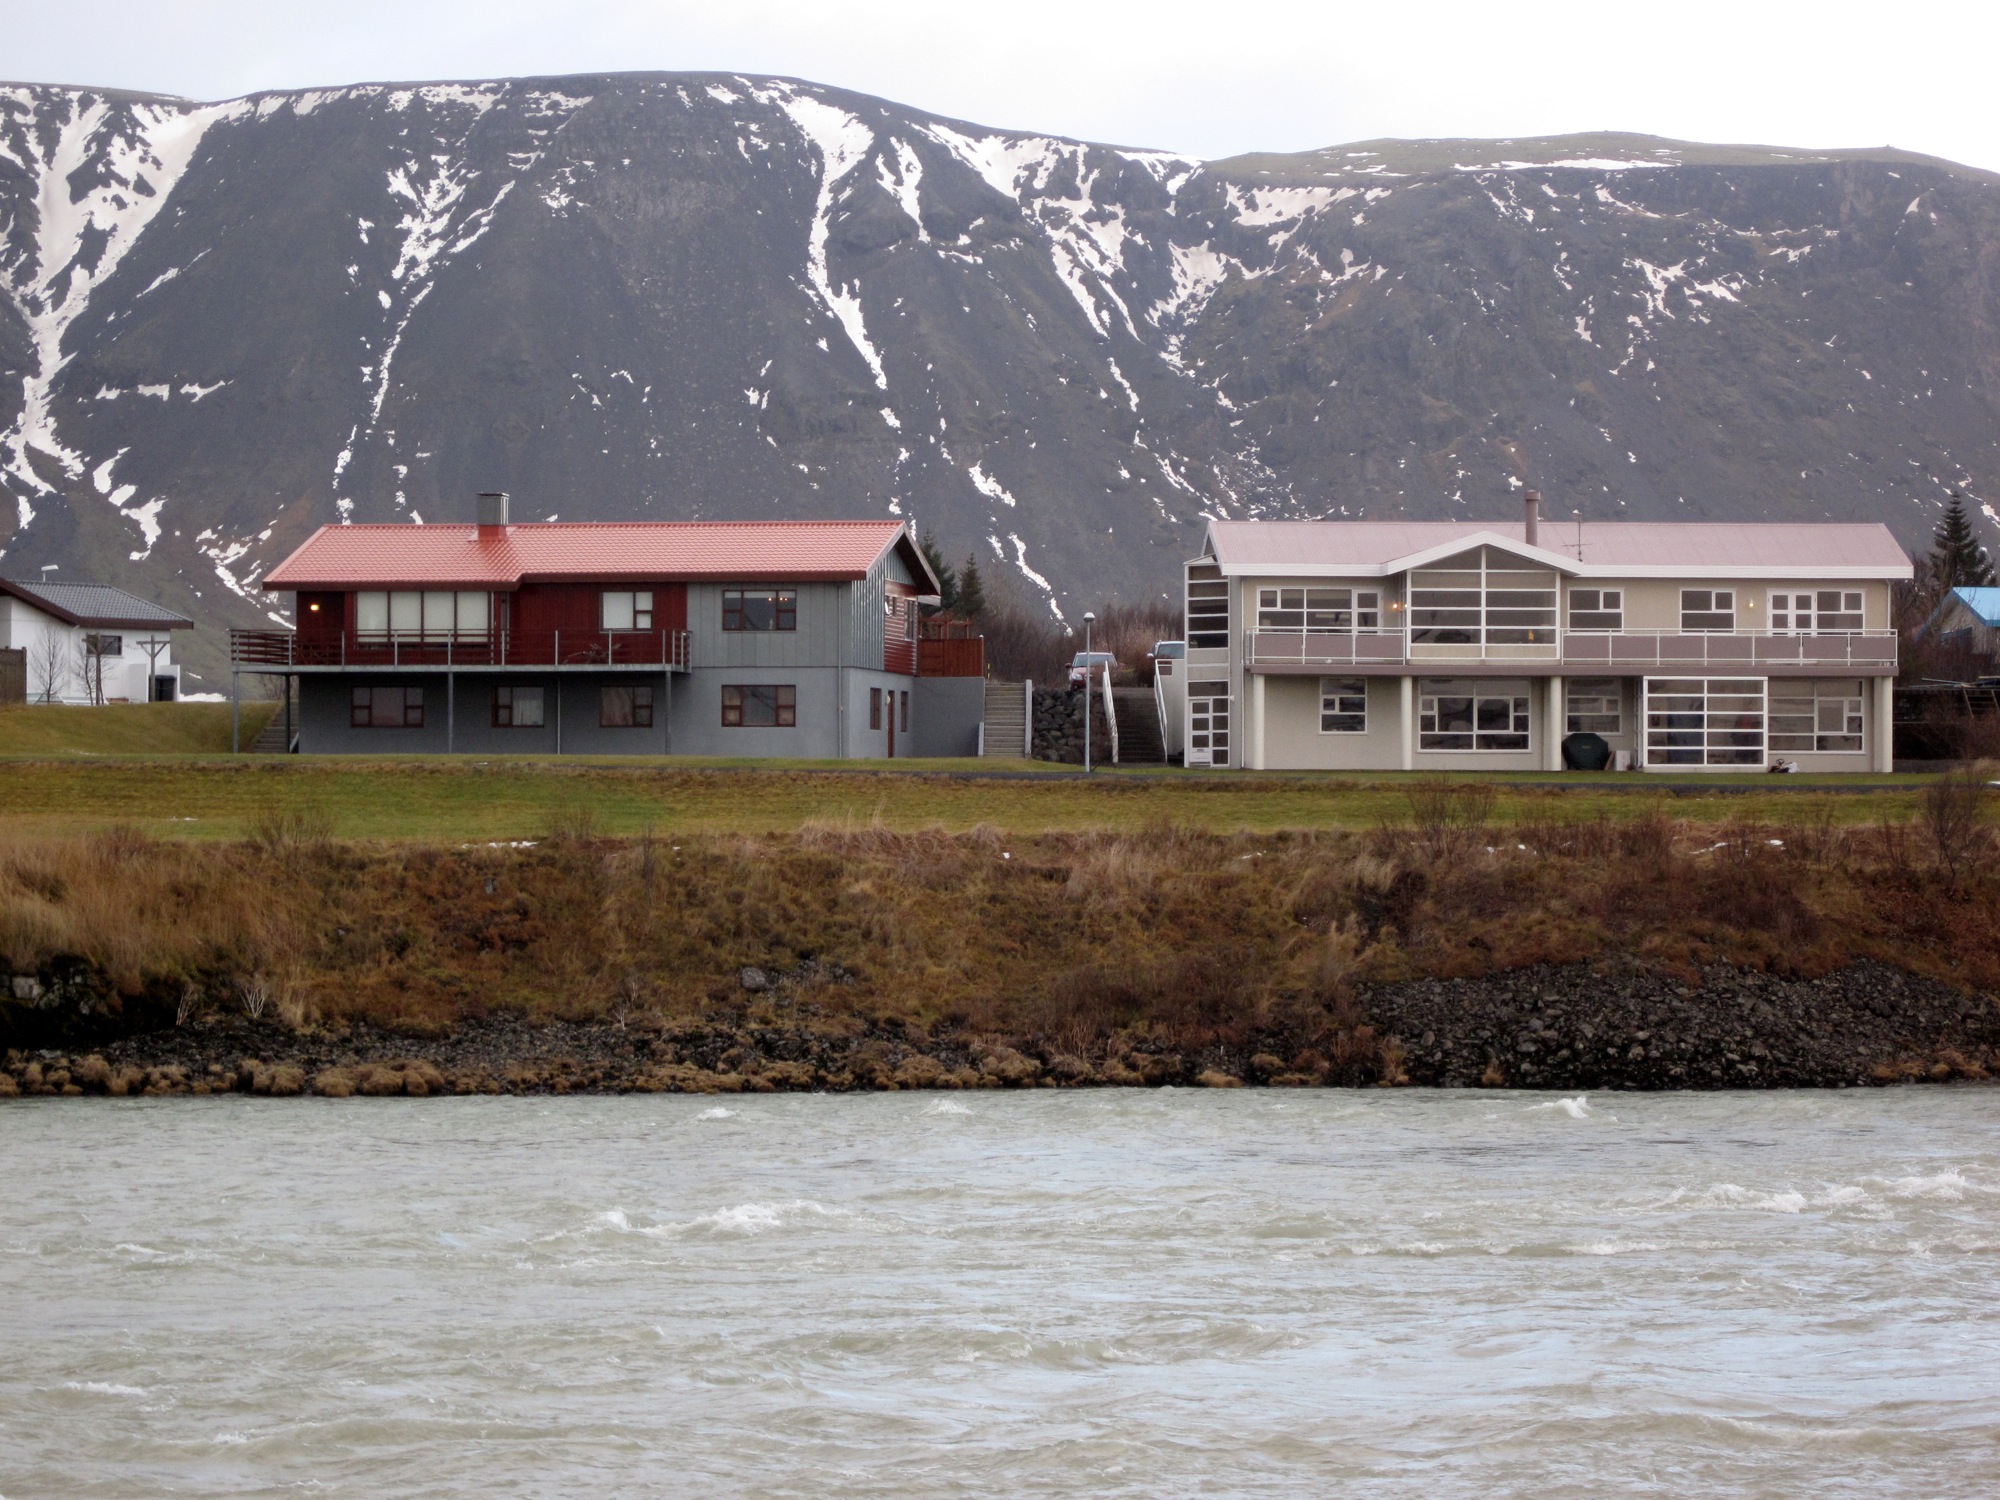
mountain, lake, river, iceland, landform, geological phenomenon